Nebula Winners Twelve

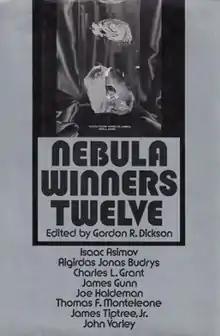
Dust-jacket of first edition

Nebula Winners Twelve is an anthology of science fiction short stories edited by Gordon R. Dickson. It was first published in hardcover by Harper & Row in February 1978, and reprinted in December of the same year. A paperback edition followed from Bantam Books in April 1979.